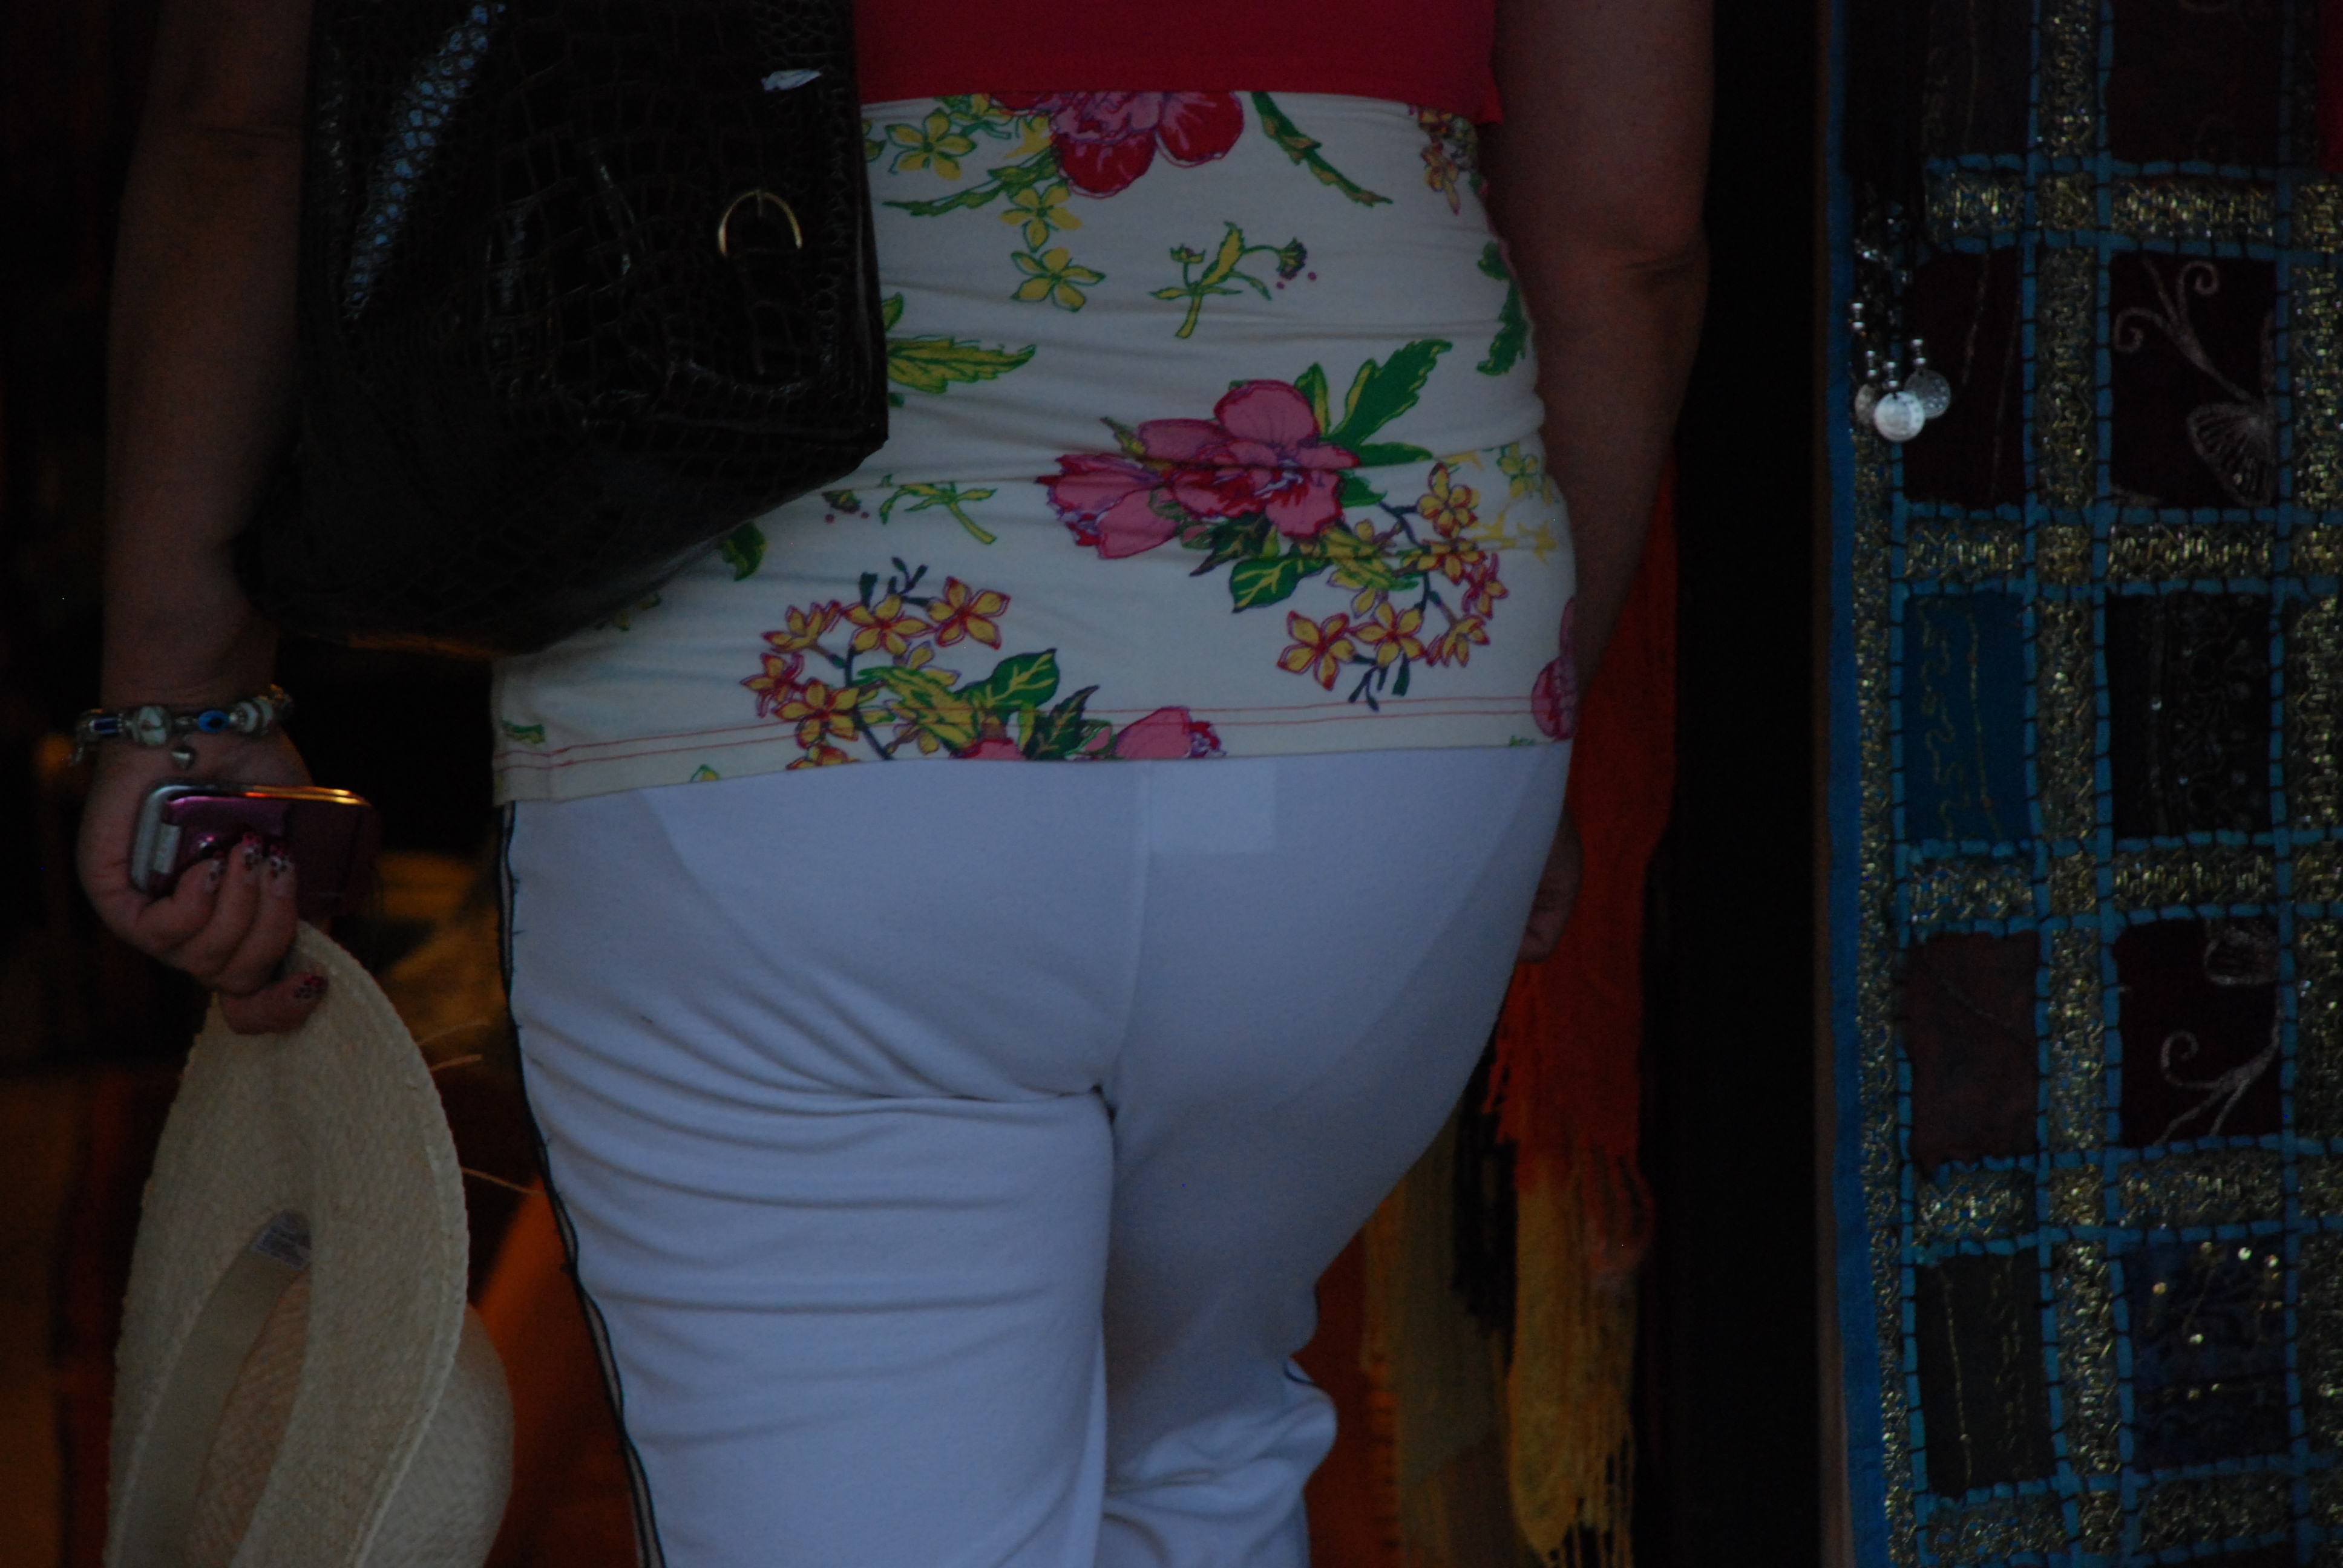
pattern, fashion, clothing, textile, art, dress, t shirt